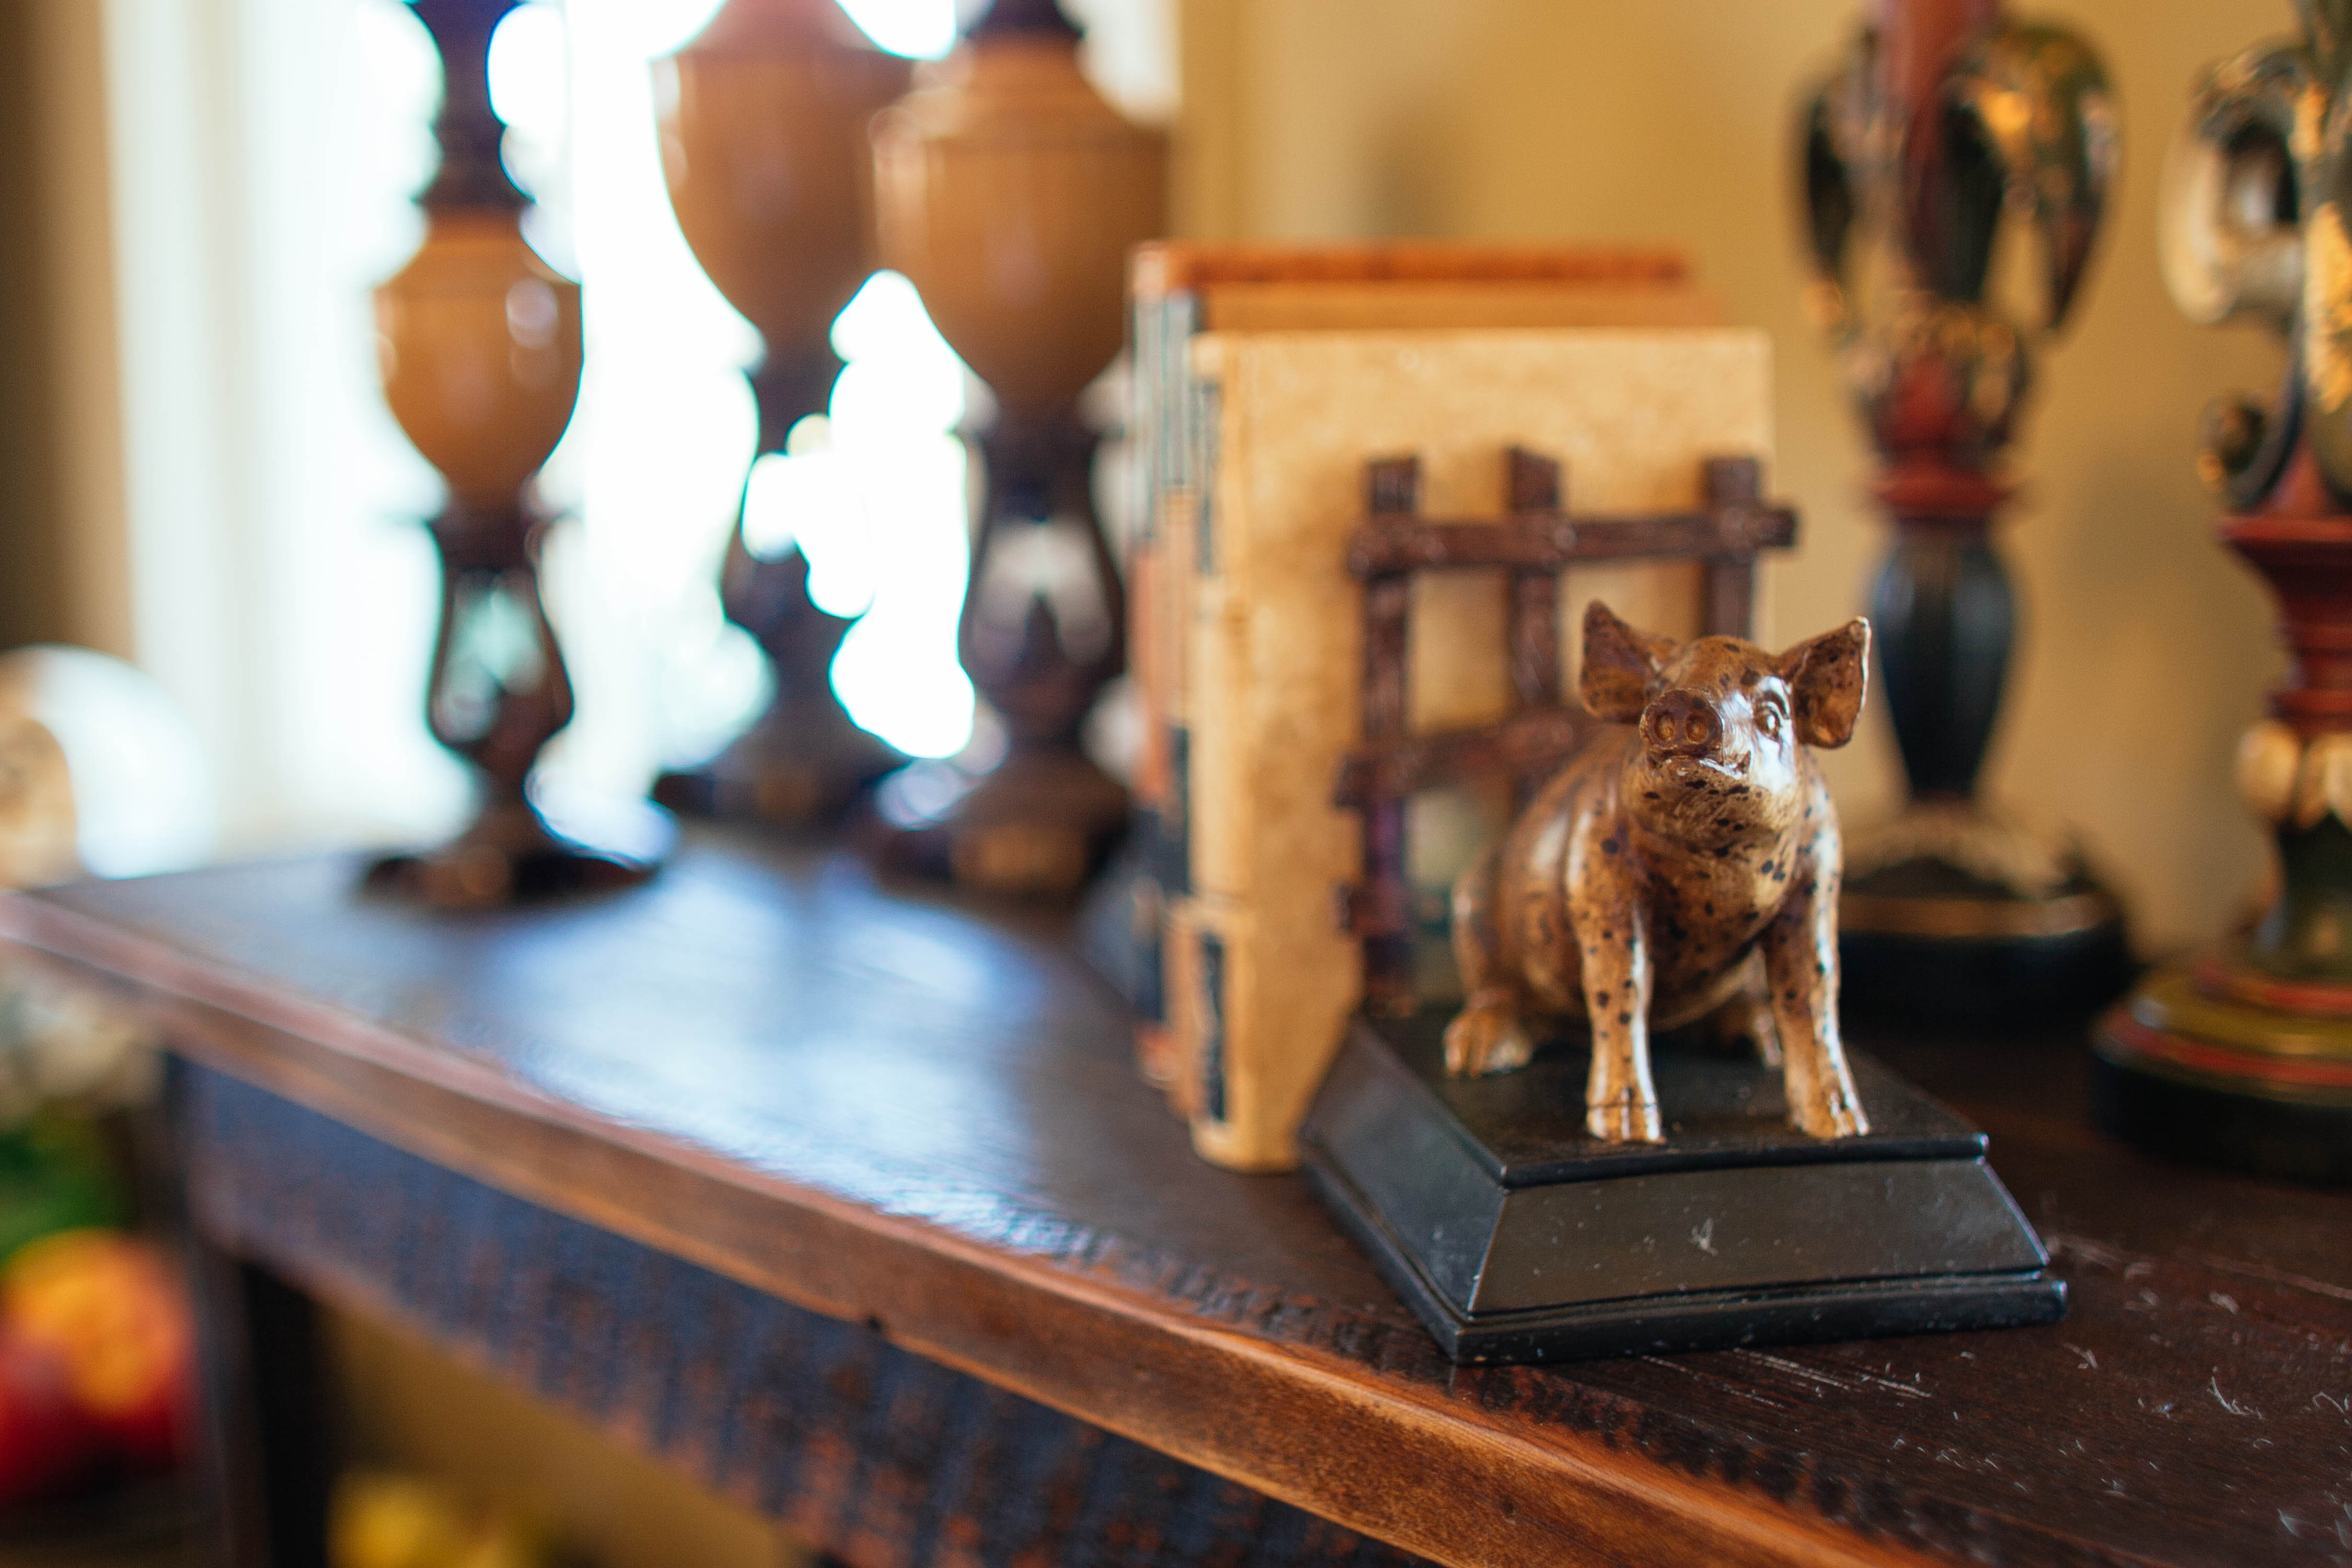
table, wood, old, decoration, cat, room, toy, art, figure, wooden, figurine, carved, tourist attraction, carving, tradition, victorian, scrimshaw, bookend